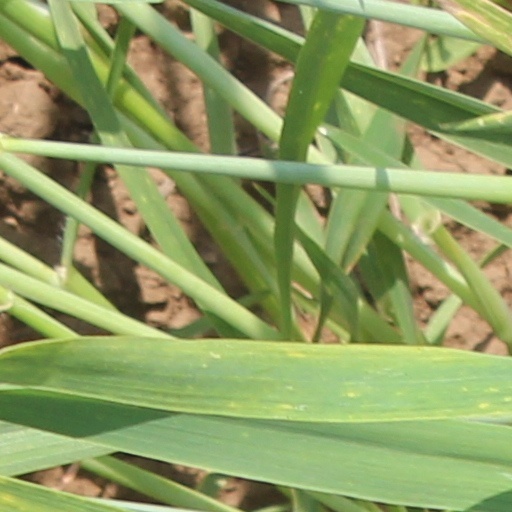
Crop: wheat